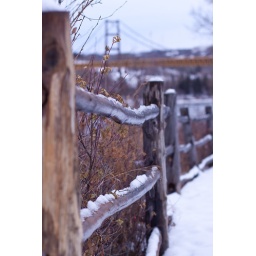
The wood fence down at Dunvegan with the duvegan bridge in the background